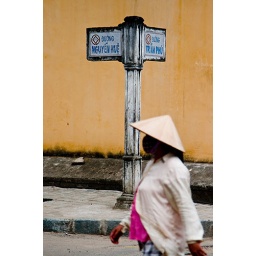
A woman wearing a traditional conical hat walks along the street in Hoi An Vietnam.